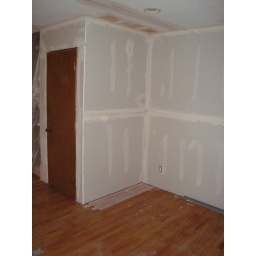
Built in cabinet is gone, hardwood floor patched.